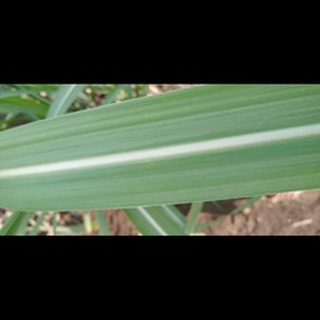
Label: healthy_sugarcane